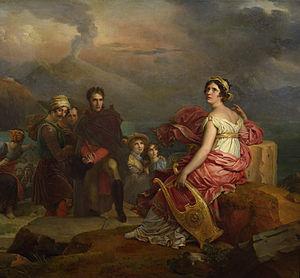
Broglie [bʁɔgli] est une commune française située dans le département de l’Eure, en région Normandie